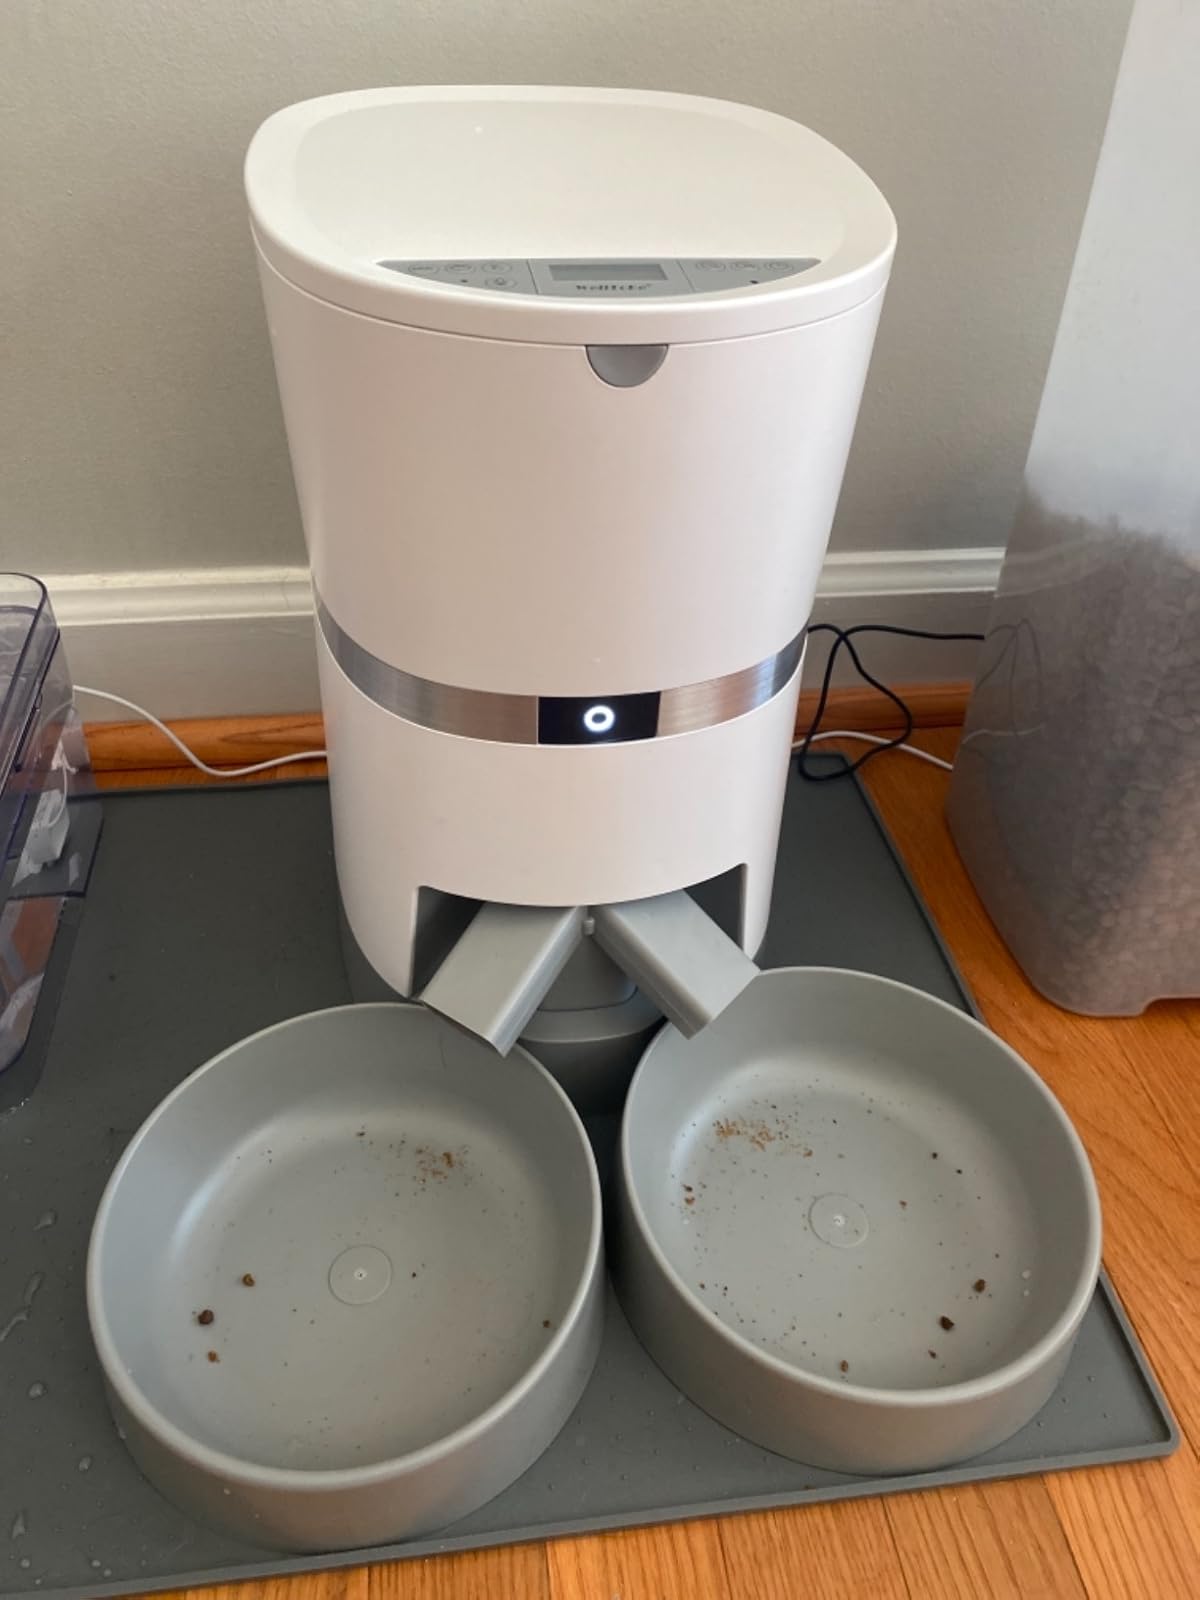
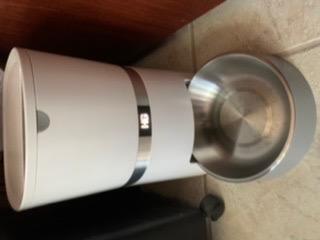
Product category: items_feeder
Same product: no